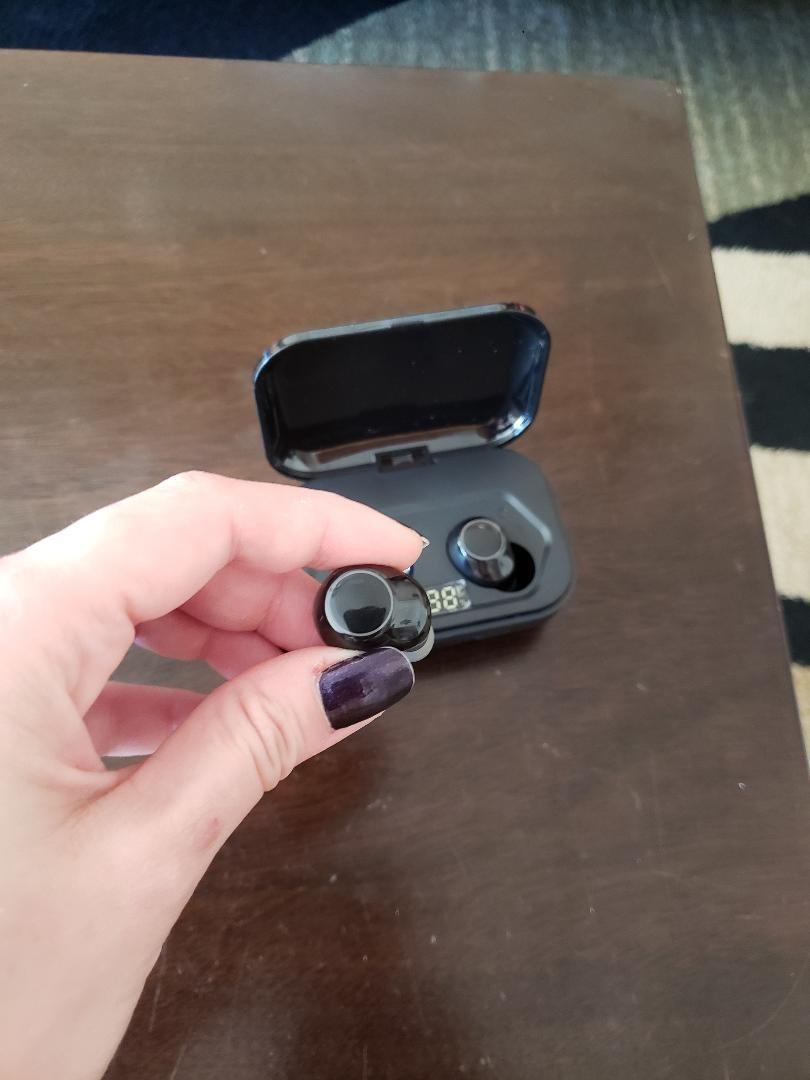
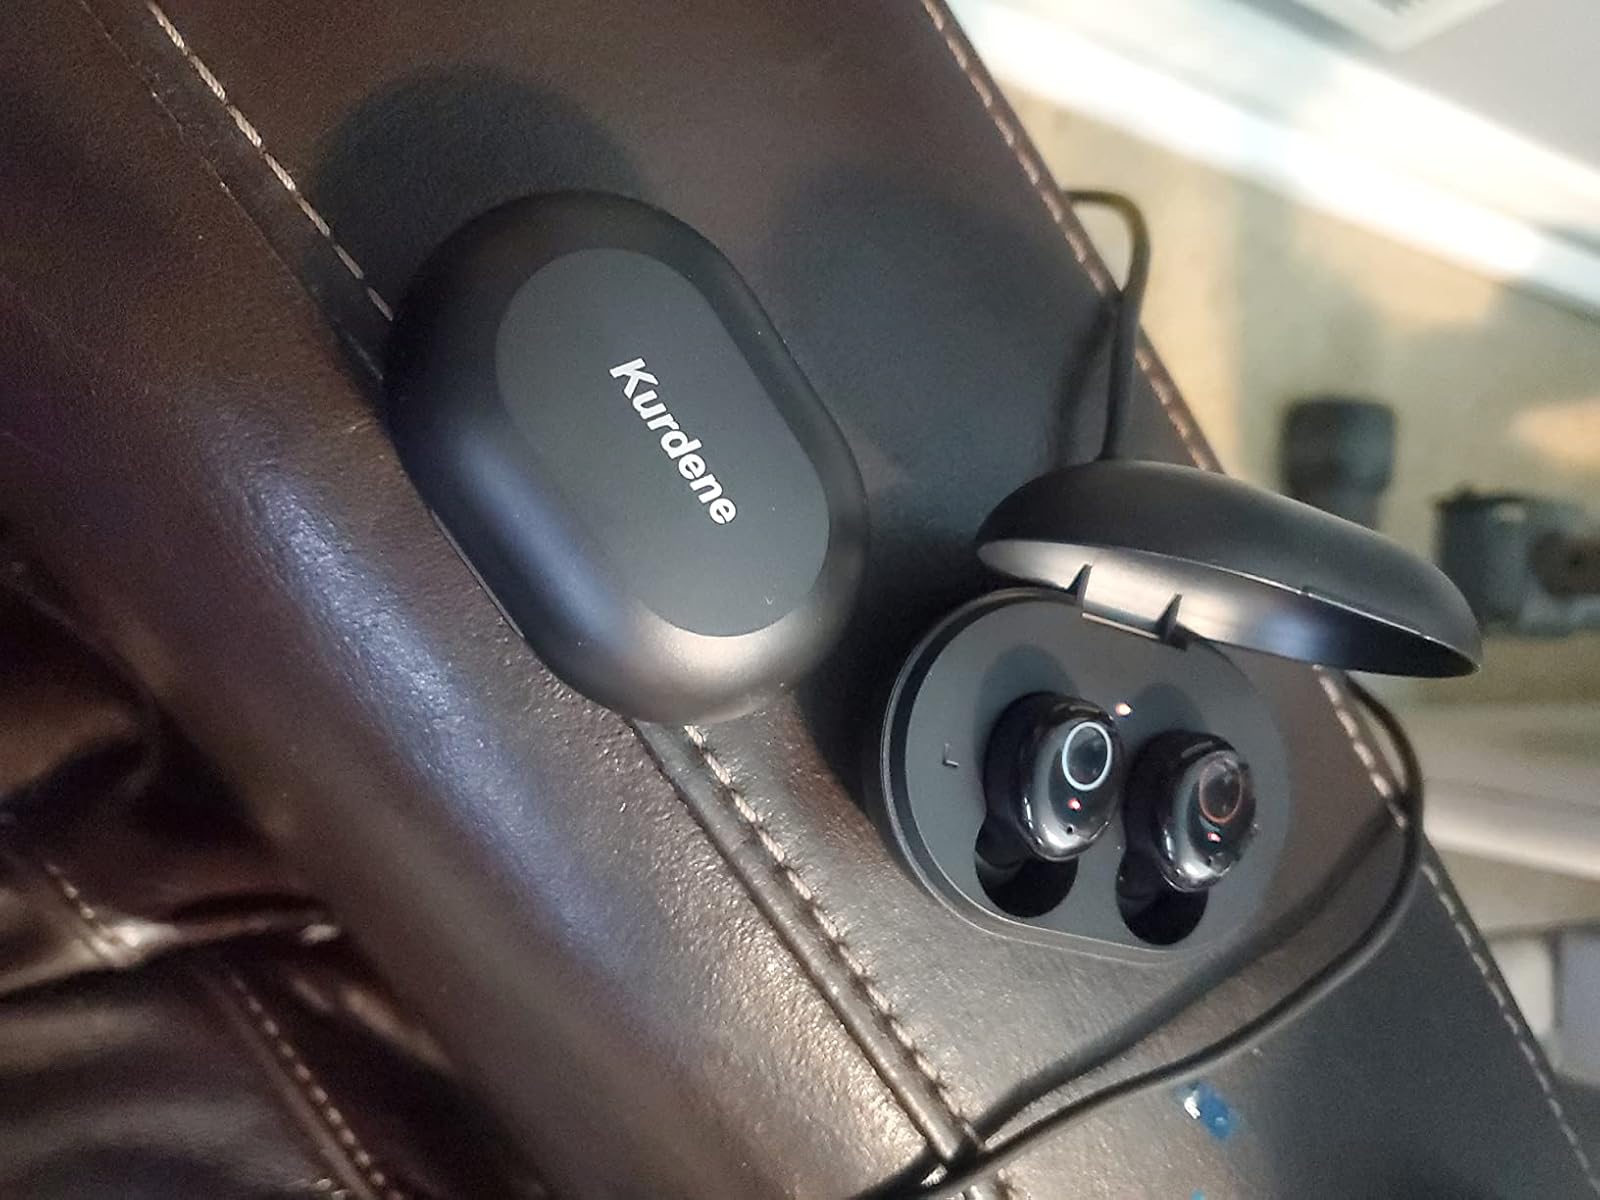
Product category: earbuds
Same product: no